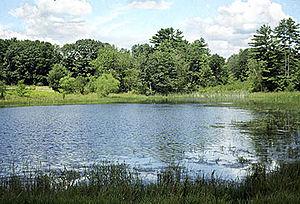
La Tortue peinte est l'une des espèces de tortues les plus répandues d'Amérique du Nord. Elle vit dans les points d'eau stagnante, du sud du Canada à la Louisiane et le Nord du Mexique, et de l'Atlantique au Pacifique. C'est la principale tortue présente sur cette aire de répartition. C'est l'unique représentante du genre Chrysemys, appartenant à la famille des Emydidae. Des fossiles prouvent son existence depuis au moins 15 millions d'années. Elle comporte quatre sous-espèces — C. p. picta, C. p. dorsalis, C. p. marginata et C. p. belli — qui ont divergé au cours de la dernière glaciation.